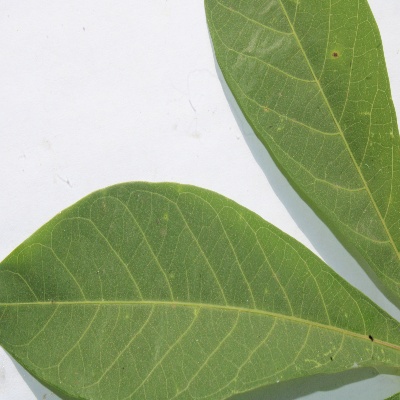
Crop: Cassava
Condition: healthy